Bayuda (horse)

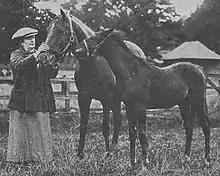
Lady James Douglas with Jessica in 1919.

Bayuda was a "small", but "handsome" bay mare bred in England by Lady James Douglas, who owned her during her racing career. Born Martha Lucy Hennessy, Lady James Douglas was the widow of Lord James Douglas, a younger son of the 8th Marquess of Queensberry. The filly was sent into training with by Alec Taylor, Jr. at Manton, Wiltshire.